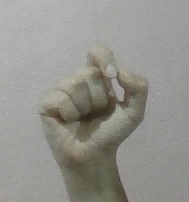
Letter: fa